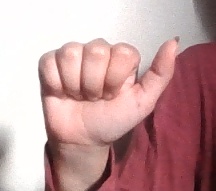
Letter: dhad